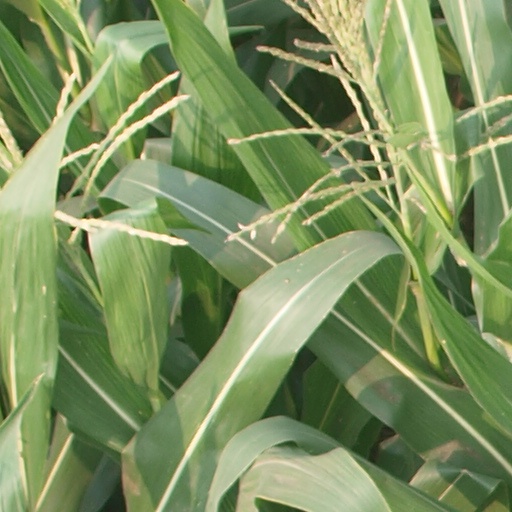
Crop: maize; corn